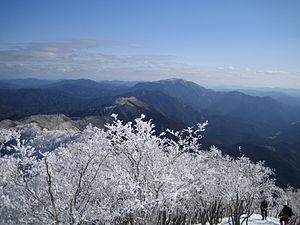
Le parc quasi national de Murō-Akame-Aoyama est un parc quasi national situé dans les préfectures de Mie et de Nara au Japon. Créé le 28 décembre 1970, il s'étend sur une superficie de 263,08 km².